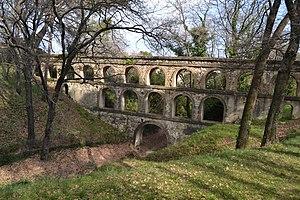
Aqueduc de balouvière
Laudun-l'Ardoise est une commune française située dans le département du Gard, en région Occitanie.